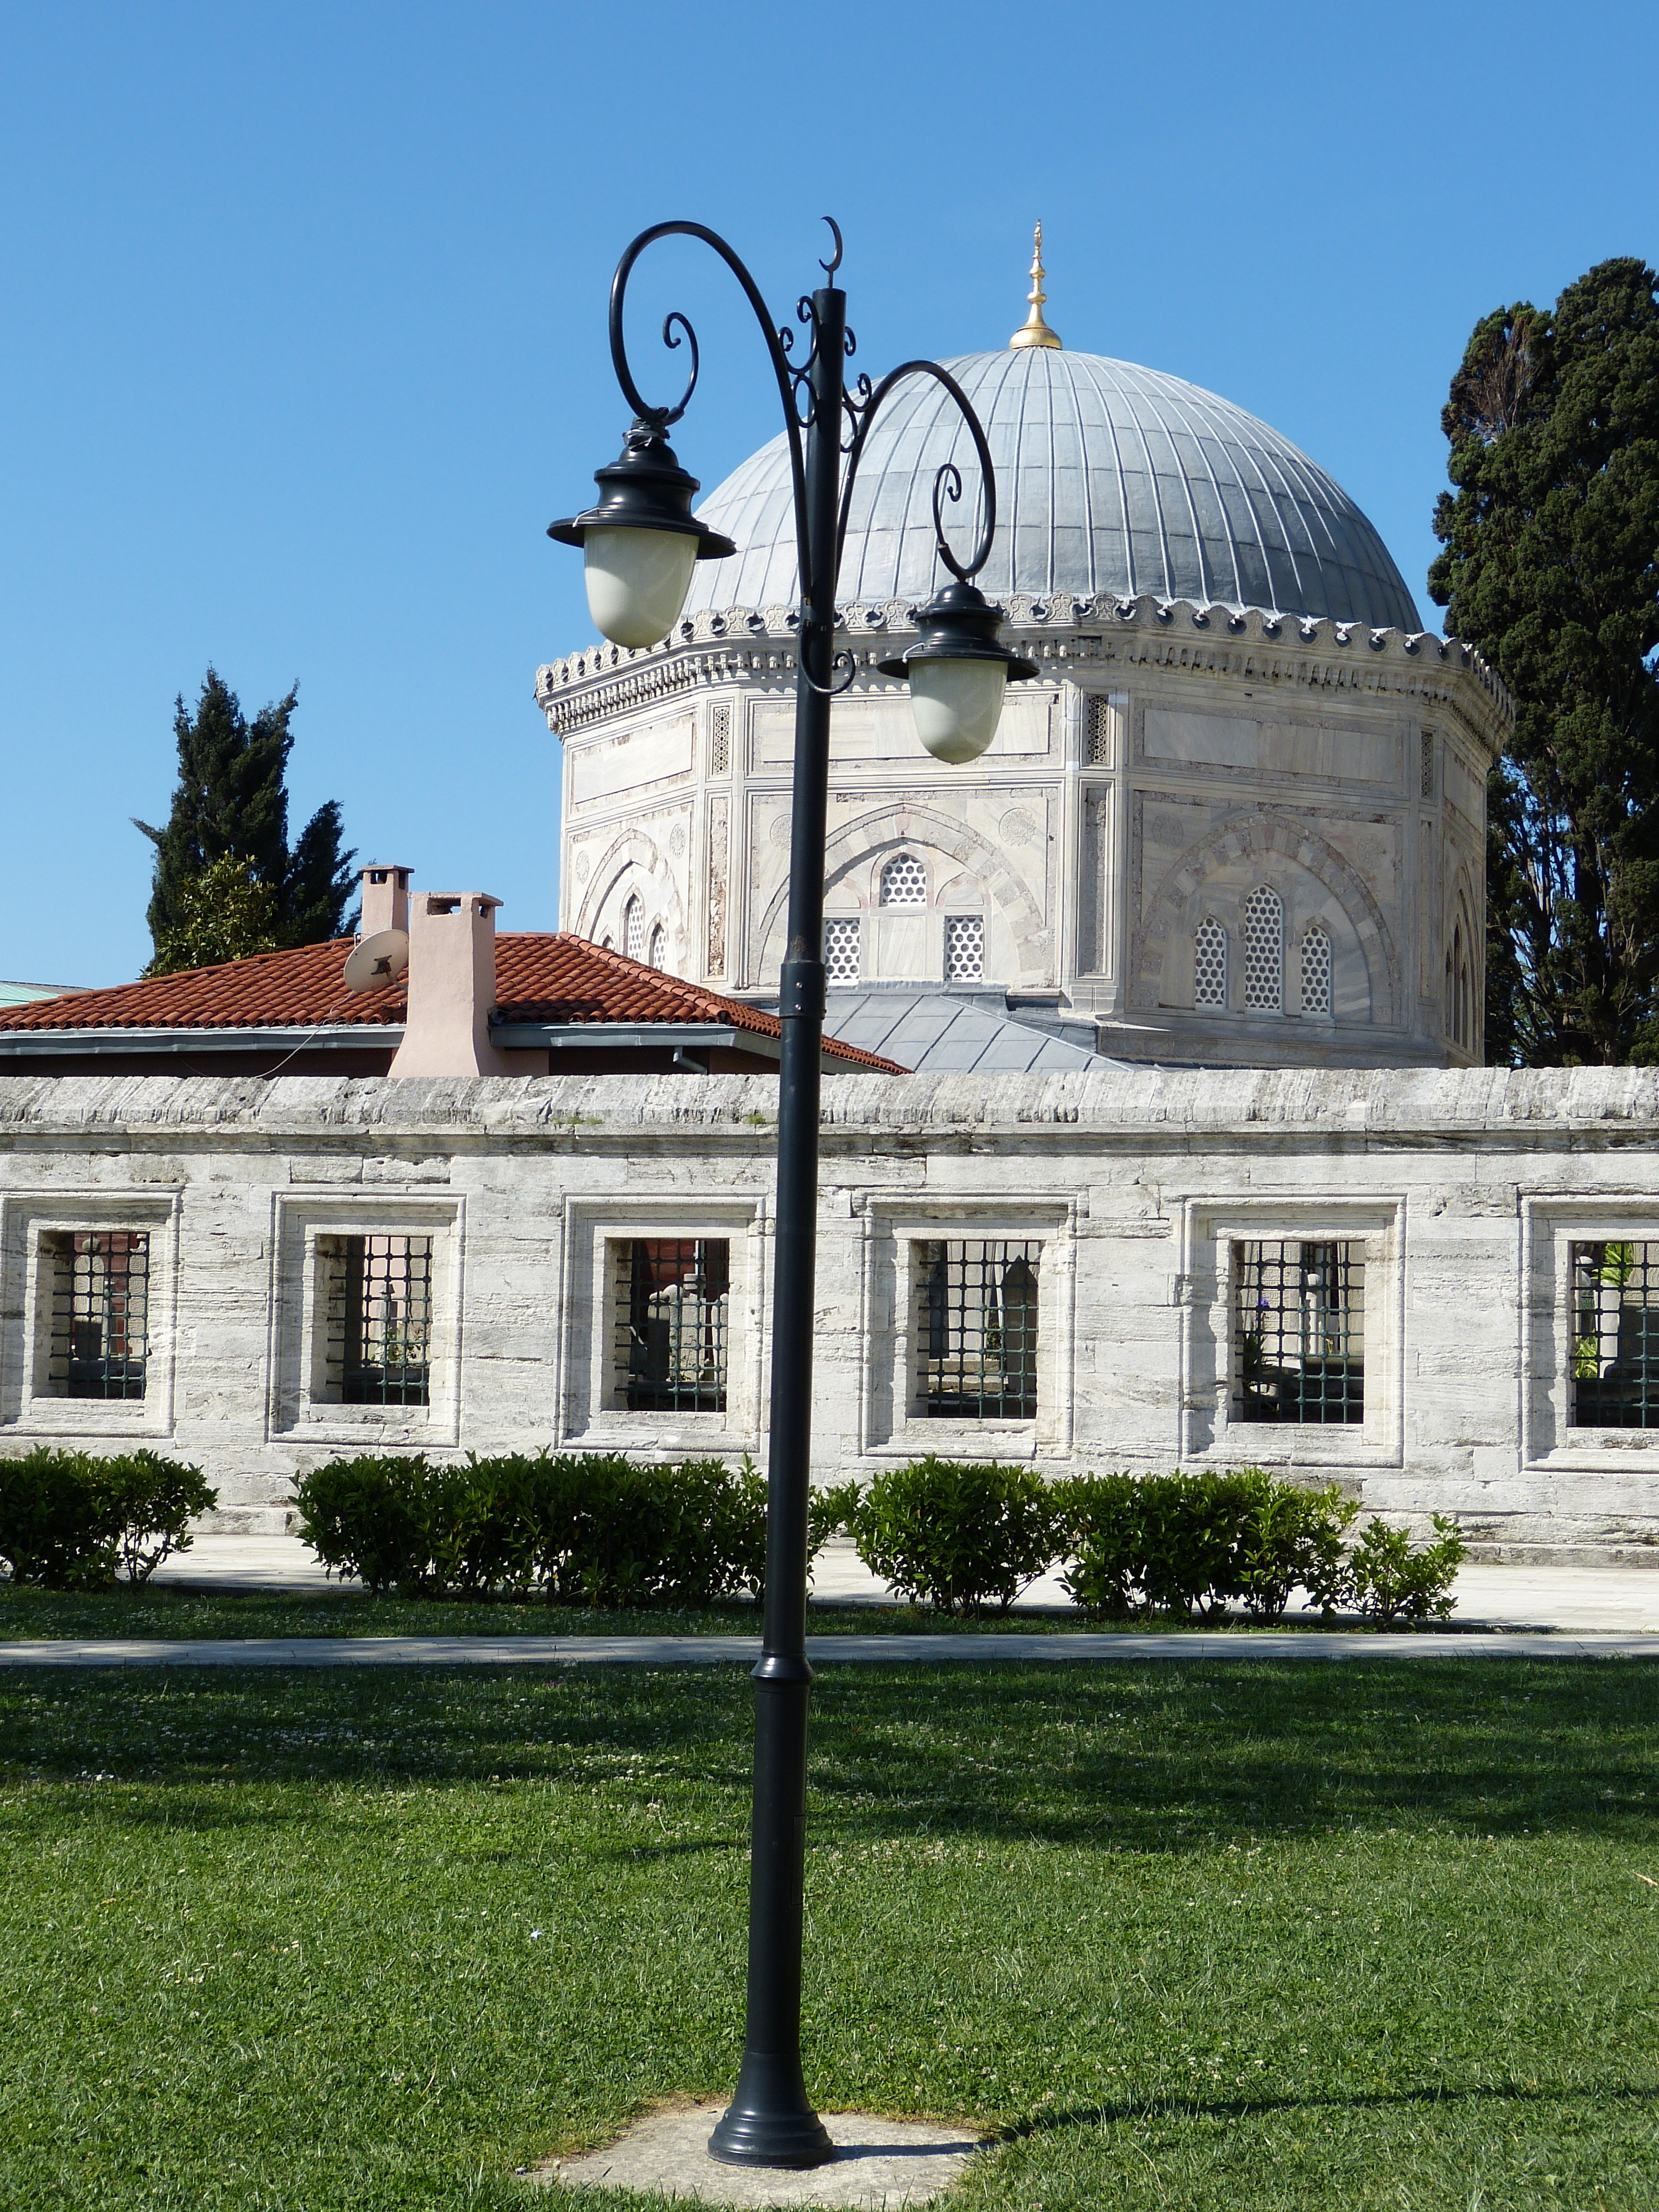
architecture, building, monument, lantern, park, landmark, facade, chapel, place of worship, memorial, turkey, istanbul, mosque, prayer, islam, dome, estate, historically, mausoleum, sultan, s leymaniye, suleymaniye mosque